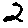
Label: 2